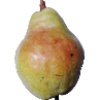
Label: pear_williams